2015–16 Euro Hockey League

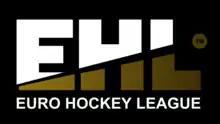

The Euro Hockey League 2015–16 is the ninth season of the Euro Hockey League, Europe's premier club field hockey tournament. Round One was held in Hamburg, the round of 16 and quarterfinals in Amstelveen and the Final four in Barcelona.